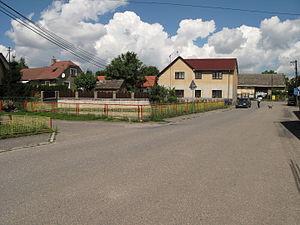
Teplýšovice est une commune du district de Benešov, dans la région de Bohême-Centrale, en République tchèque. Sa population s'élevait à 529 habitants en 2020.